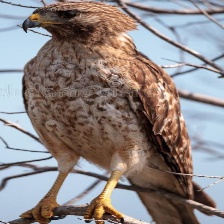
Species: RED SHOULDERED HAWK
Scientific name: BUTEO LINEATUS